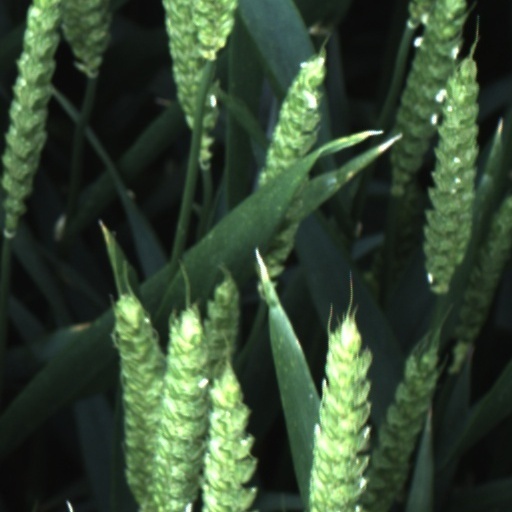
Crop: wheat